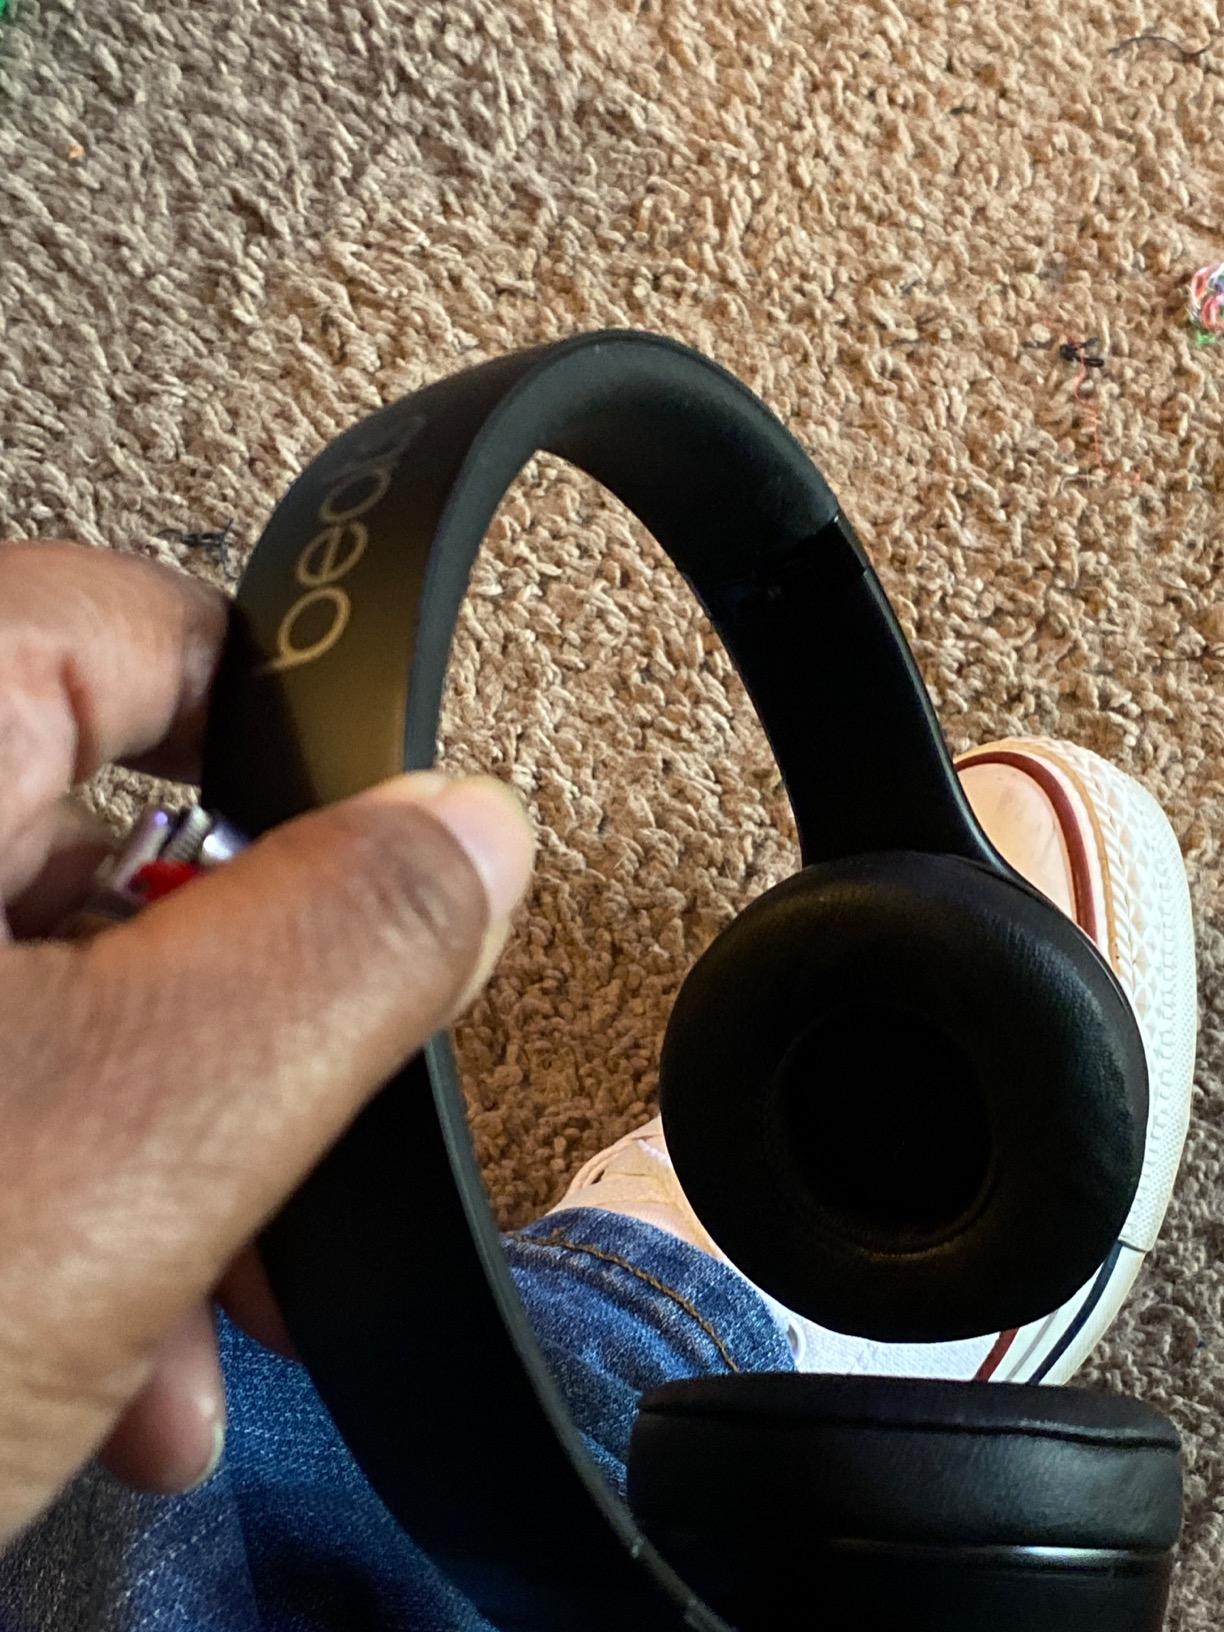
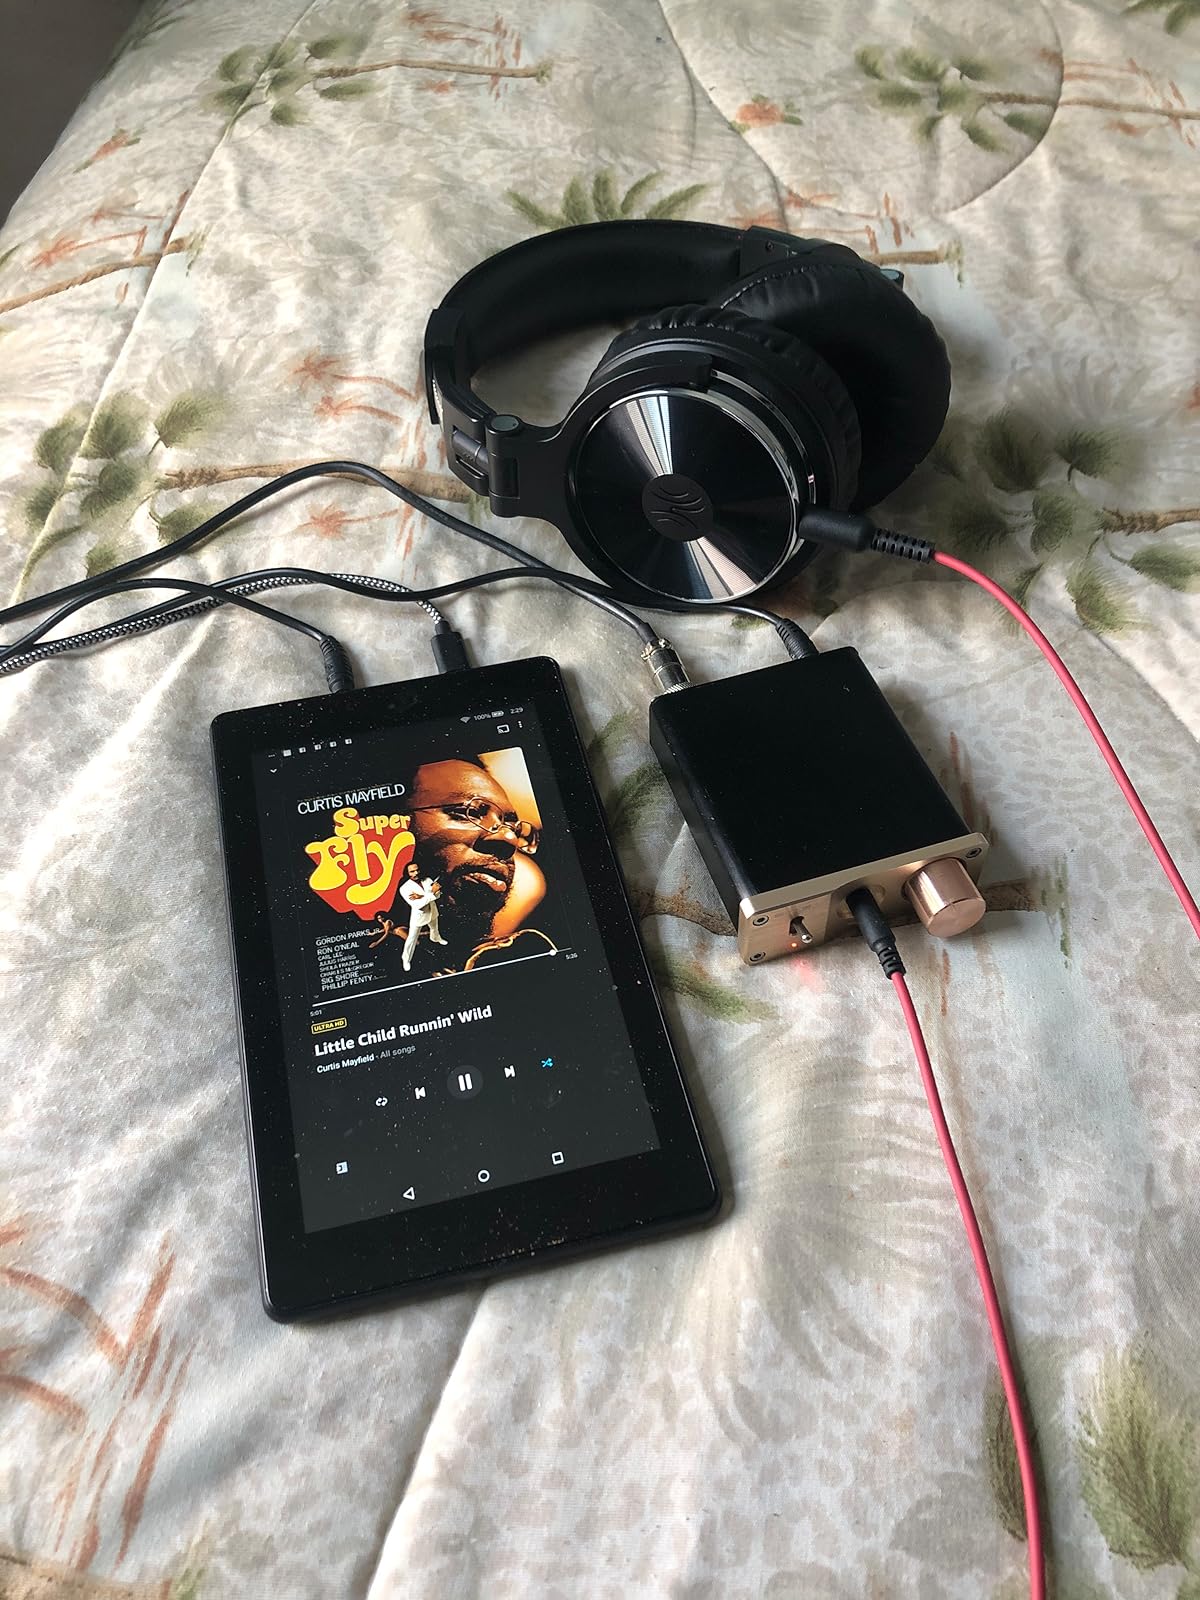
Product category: headphones
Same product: no